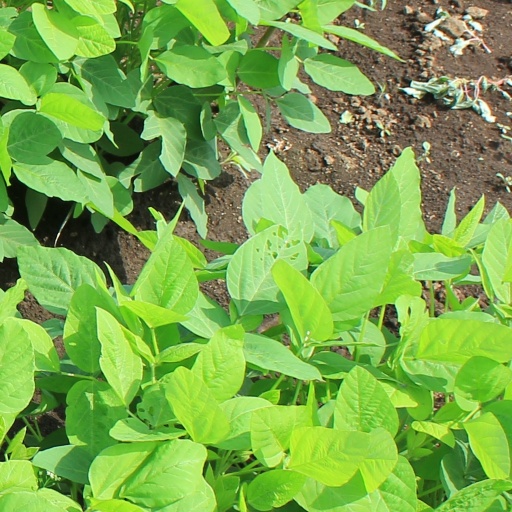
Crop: soybean